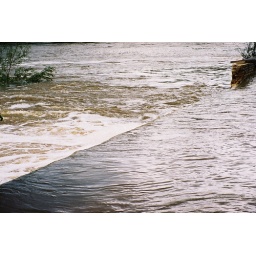
water over bridge 4